List of Ai Yori Aoshi chapters

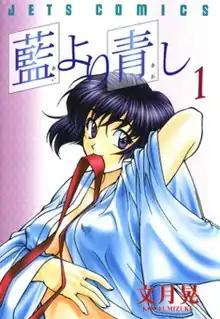
The cover of "Ai Yori Aoshi" volume 1 as released by Hakusensha on May 28, 1999 in Japan.

The chapters of the manga series "Ai Yori Aoshi" are written and illustrated by Kou Fumizuki, and was serialized in 1998 in Hakusensha's "Young Animal" magazine. The first volume was published and released in Japan by Hakusensha on May 28, 1999, with 17 volumes the last was released on December 20, 2005. In English the series was released by Tokyopop. Book one was released in January 2004 with the last book being released in October 2007.